Bobby Abel

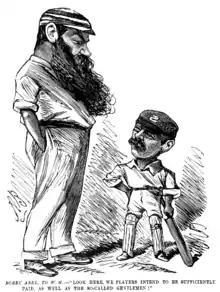
Bobby Abel, to W. G.:-"Look here, we players intend to be sufficiently paid, as well as the so-called gentlemen!" by Alfred Bryan, 1884 "Entr'acte Annual"

Abel first played for Surrey in 1881, but did not achieve much until 1883. He scored 1000 runs for the first time in 1886. In 1888 Abel scored 1323 runs including nine scores over fifty. In that year he played his first Test matches, scoring 70 in England's victory at The Oval against a side containing the fine bowler Charles Turner. In March 1889, Abel scored 120 in the Test match at Cape Town before England dismissed South Africa for 47 and 43, thus scoring more than the opposition managed in both of their innings.